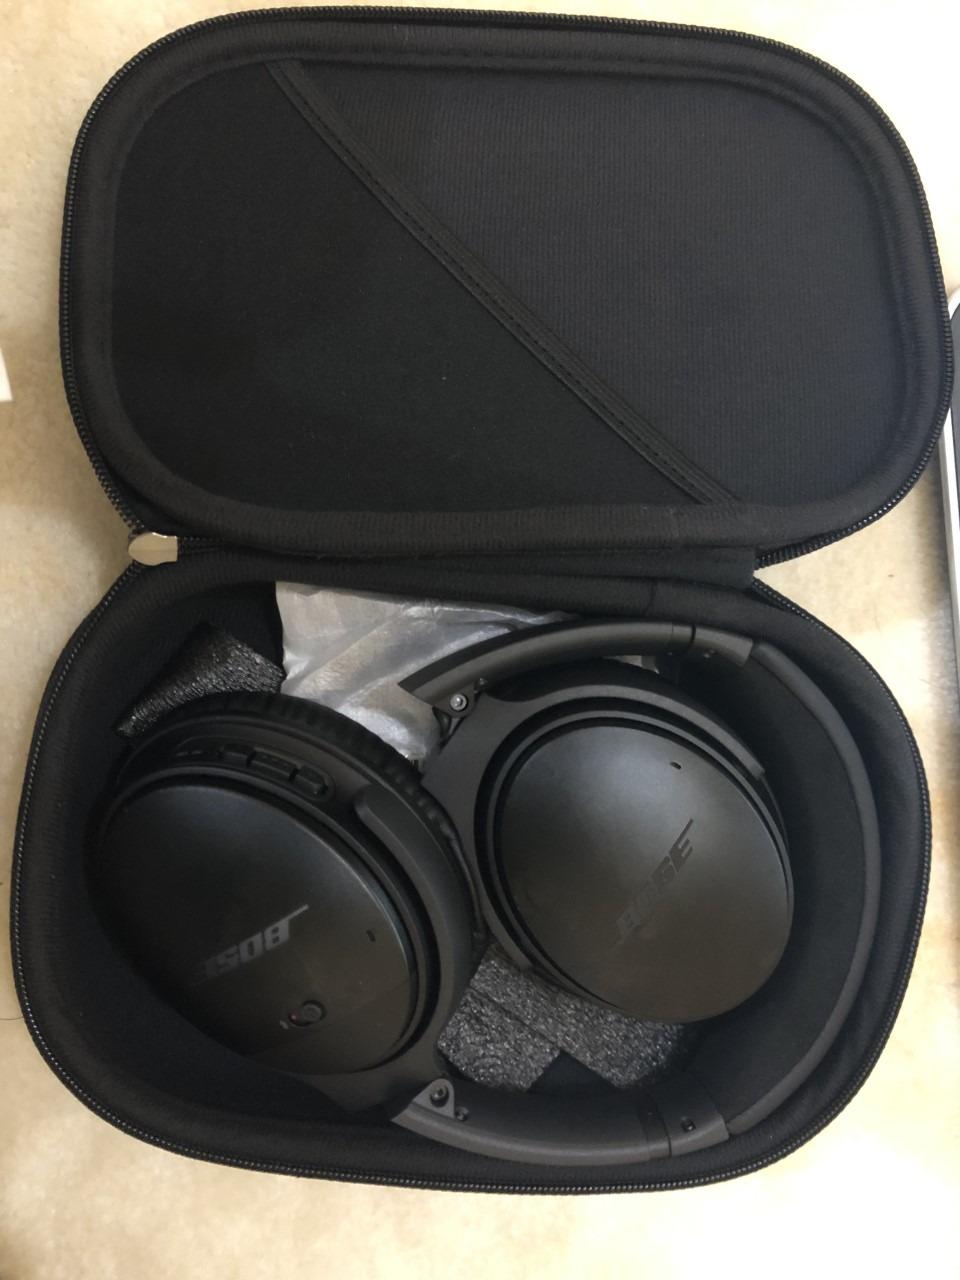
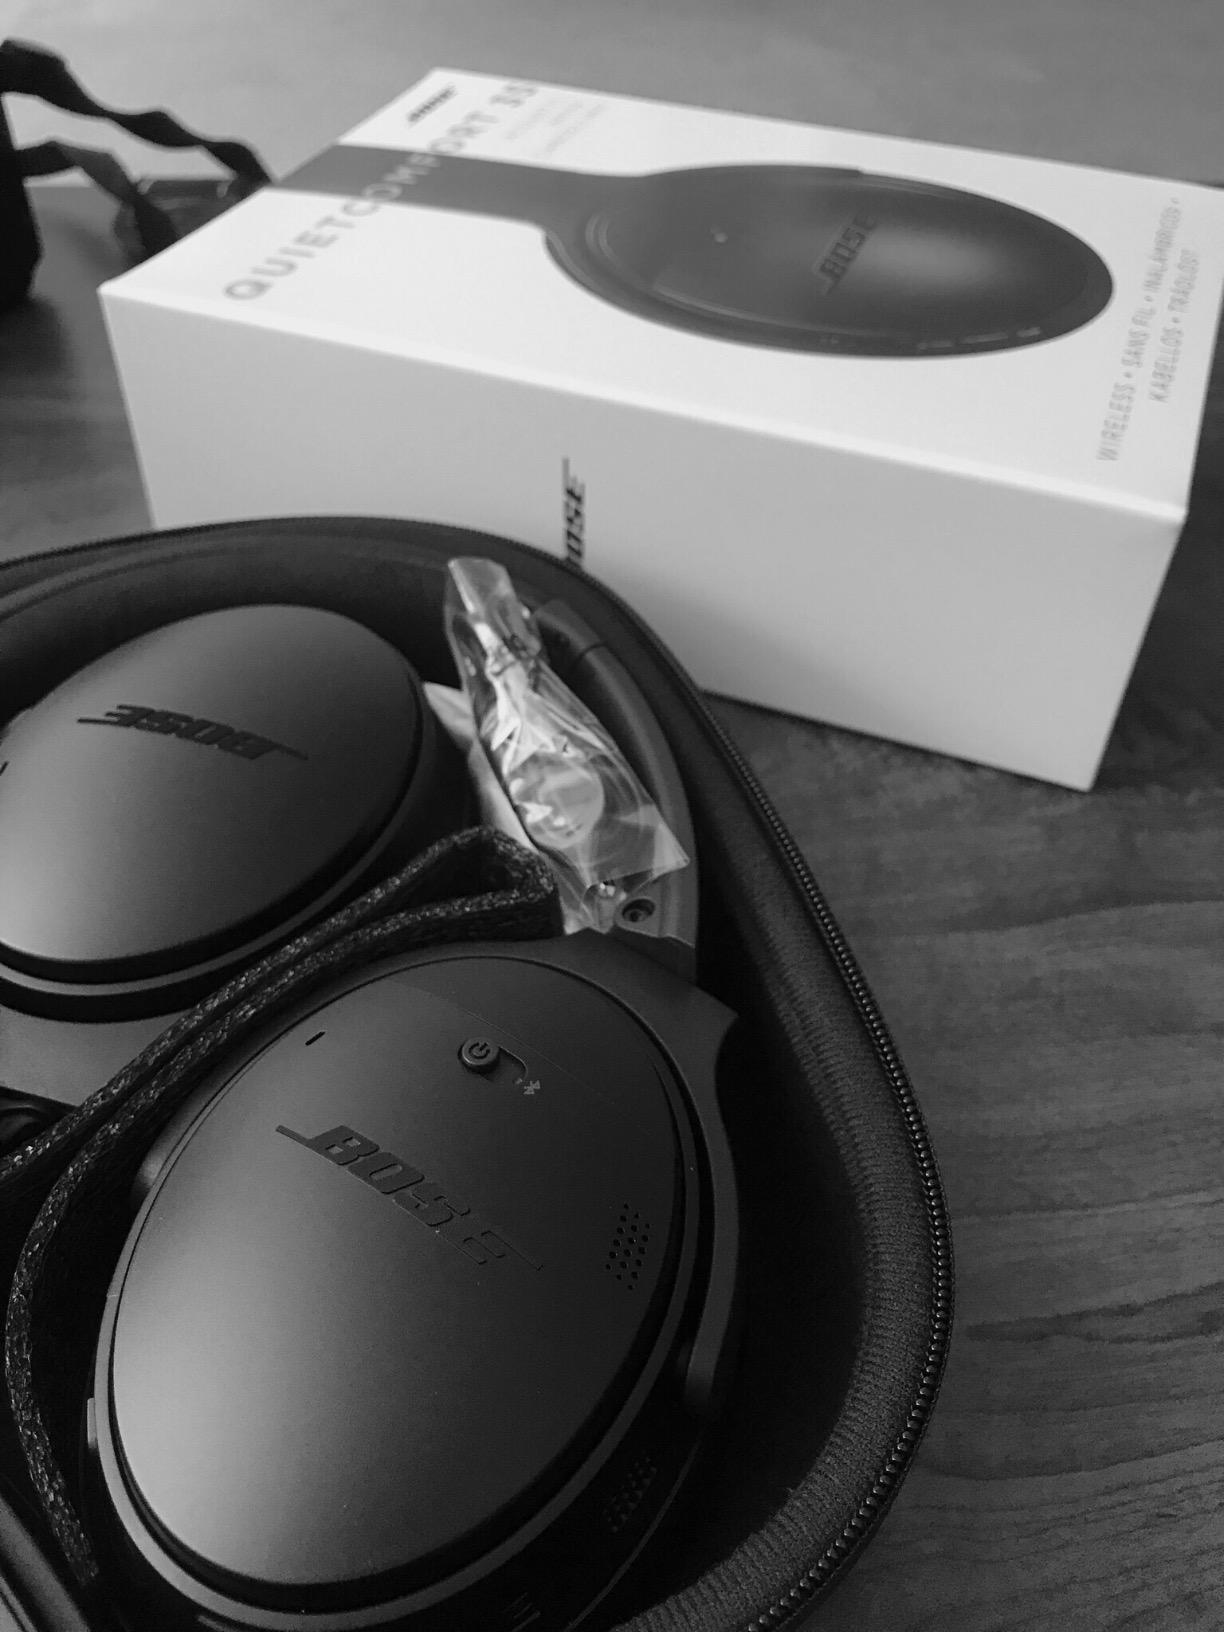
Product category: headphones
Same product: yes